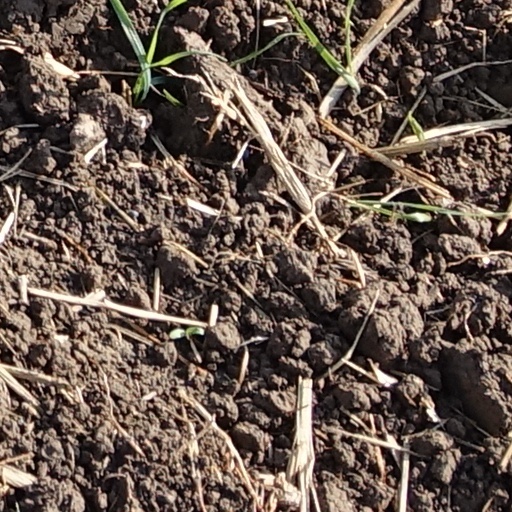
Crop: wheat